Jones-Brydges baronets

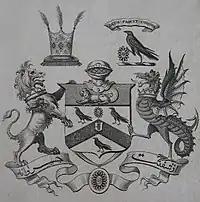
Coat of arms of Sir Harford Jones-Brydges, 1st Baronet

The Jones, later Jones-Brydges Baronetcy, of Boultibrook in the County of Radnorshire, was a title in the Baronetage of the United Kingdom. It was created on 9 October 1807 for Harford Jones, Envoy Extraordinary and Minister Plenipotentiary to Persia from 1807 to 1811. He later assumed the additional surname of Brydges. The title became extinct on the death of the second Baronet in 1891.